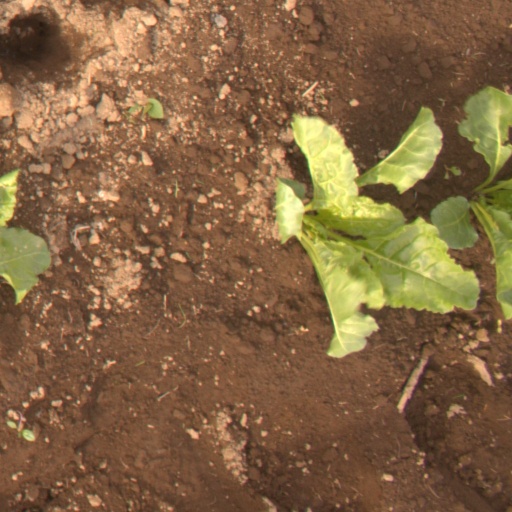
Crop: sugar beet